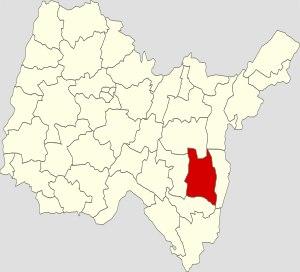
Le canton de Champagne-en-Valromey est une ancienne division administrative française, située dans le département de l'Ain en région Auvergne-Rhône-Alpes.